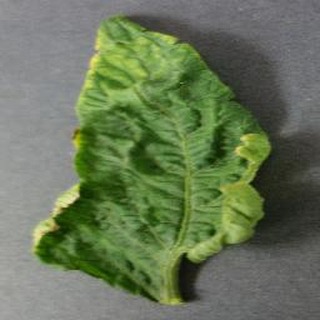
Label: tomato_yellow_leaf_curl_virus